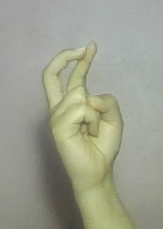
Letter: zay